Entre rojas

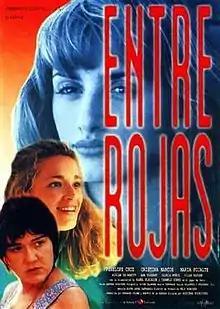
Theatrical release poster

Entre rojas is a 1995 Spanish drama directed by in her feature film directorial debut. It stars Penélope Cruz, Cristina Marcos and María Pujalte.